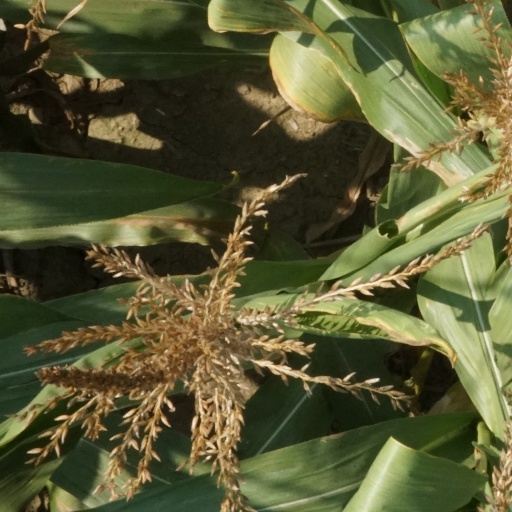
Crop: maize; corn